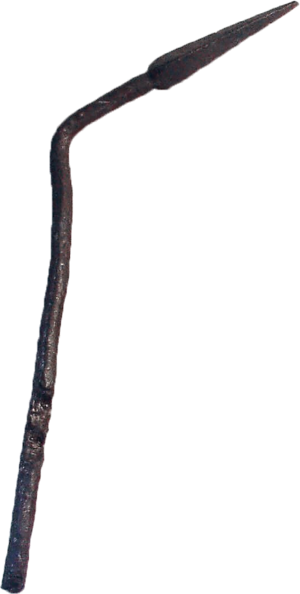
Pointe de pilum courbée retrouvée à Kempten, Allemagne.
Le pilum est un modèle de javelot lourd utilisé par les légions romaines. En latin, le pluriel est pila, mais en français le pluriel peut s'écrire « pilums ».